Rookery Nook (play)

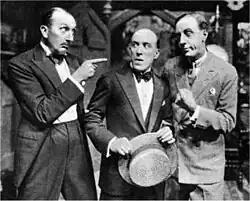
Scene from original 1926 production, with, from left, Tom Walls, Robertson Hare and Ralph Lynn

Rookery Nook is a farce by the English playwright Ben Travers based on his own 1923 novel. It was first given at the Aldwych Theatre, London, the third in the series of twelve Aldwych farces presented by the actor-manager Tom Walls at the theatre between 1923 and 1933. Several of the actors formed a regular core cast for the Aldwych farces. The play depicts the complications that ensue when a young woman, dressed in pyjamas, seeks refuge from her bullying stepfather at a country house in the middle of the night.